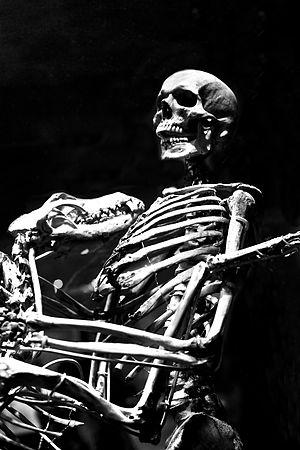
Grover Krantz est un anthropologue et professeur universitaire américain.